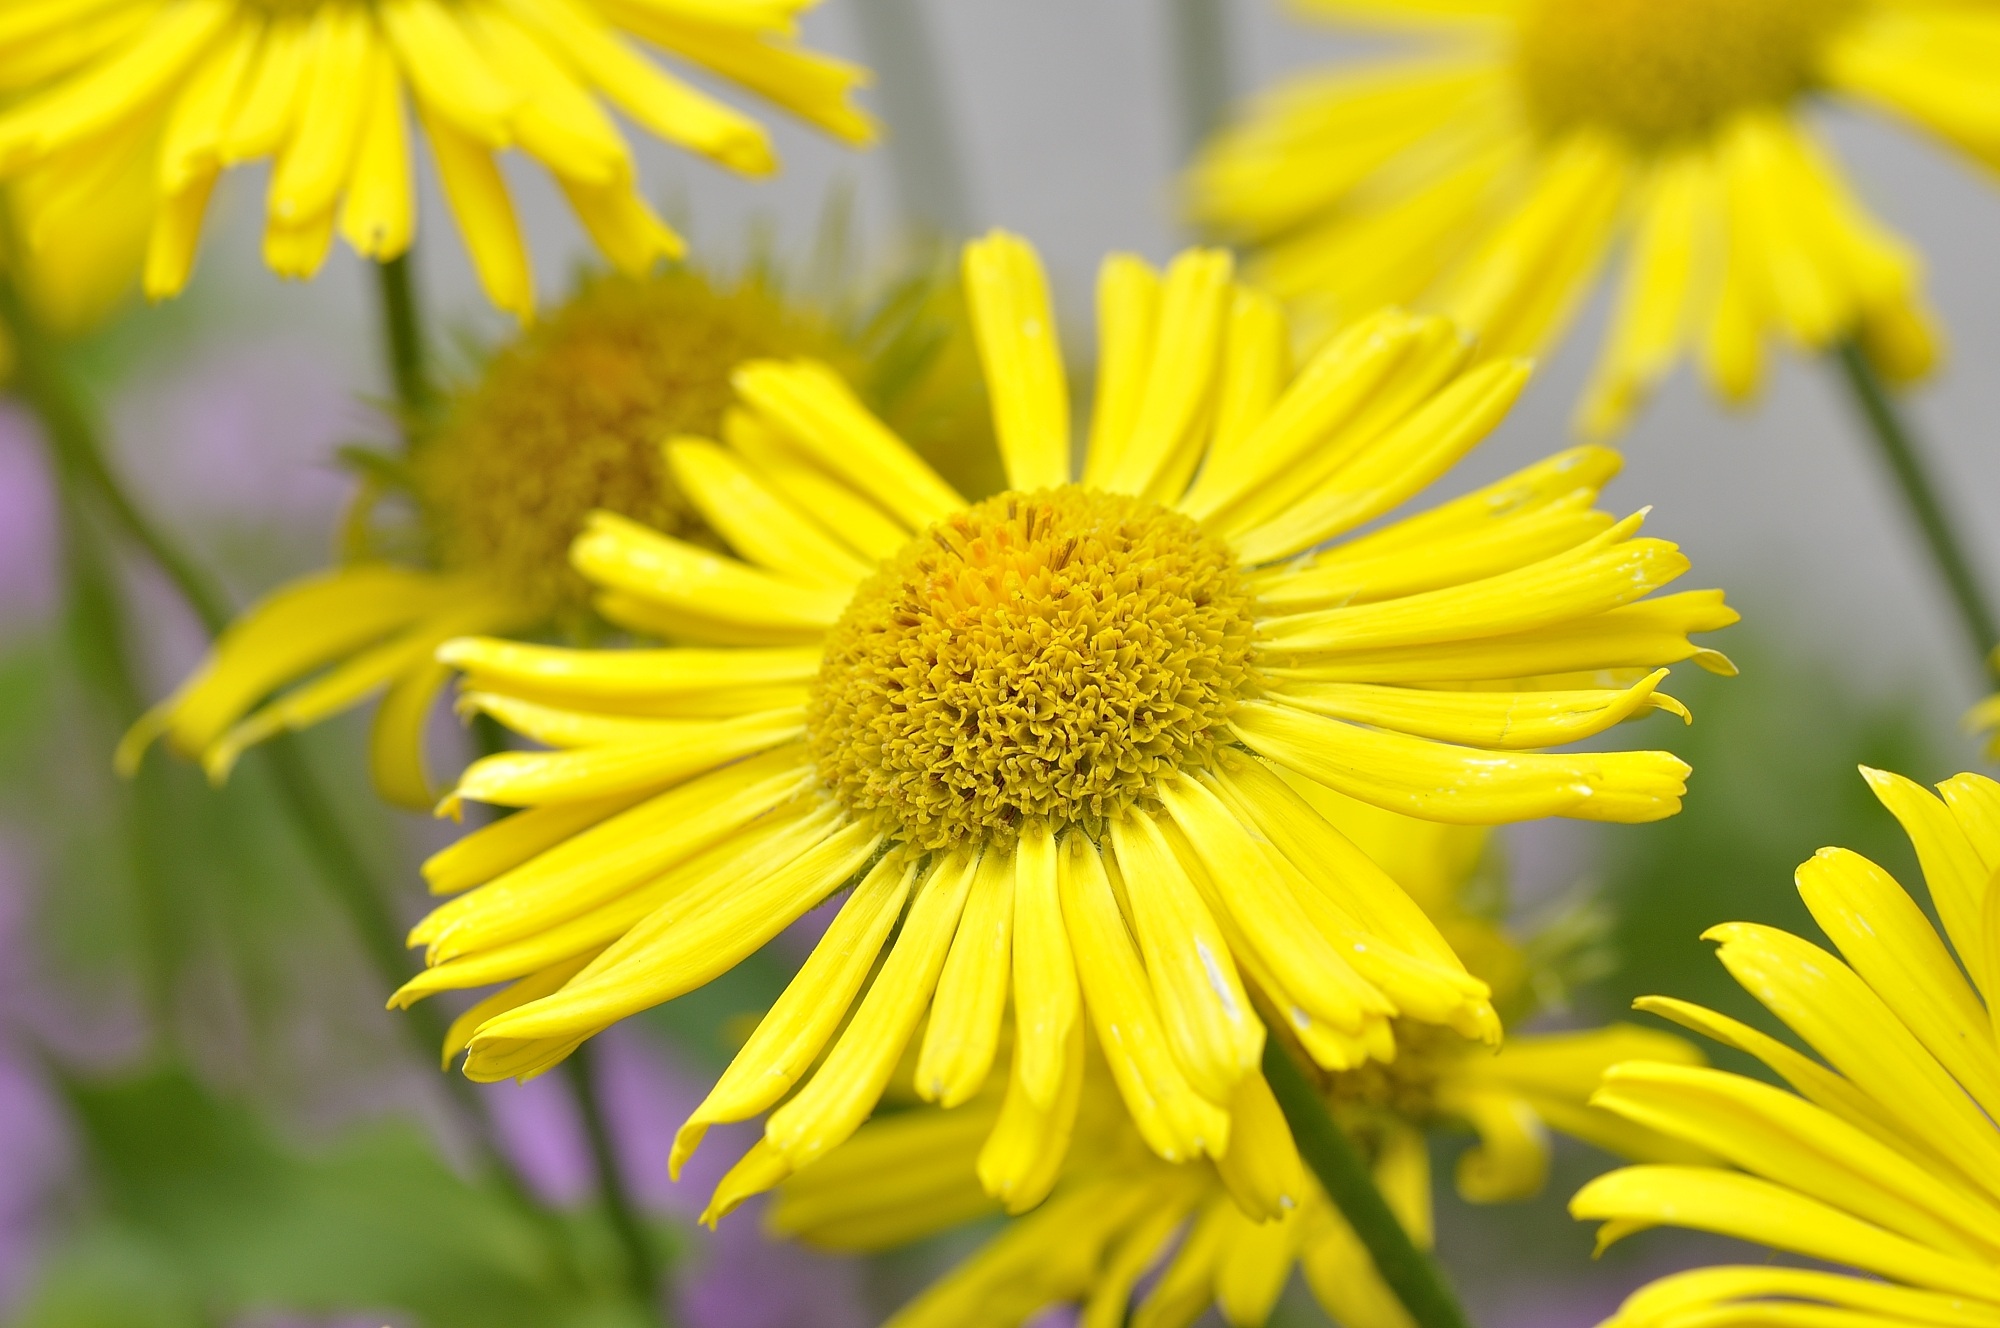
nature, blossom, plant, flower, petal, bloom, herb, yellow, close, flora, yellow flower, wildflower, composites, macro photography, flowering plant, daisy family, annual plant, land plant, g mswurz